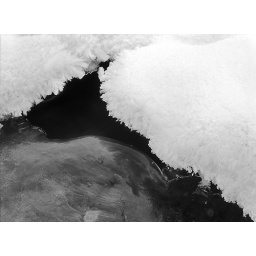
Close-up of snow and ice, Falls Creek, Wallowa Mountains, Oregon.Converted to black and white in PhotoShop.